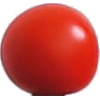
Label: Tomato Cherry Red 1